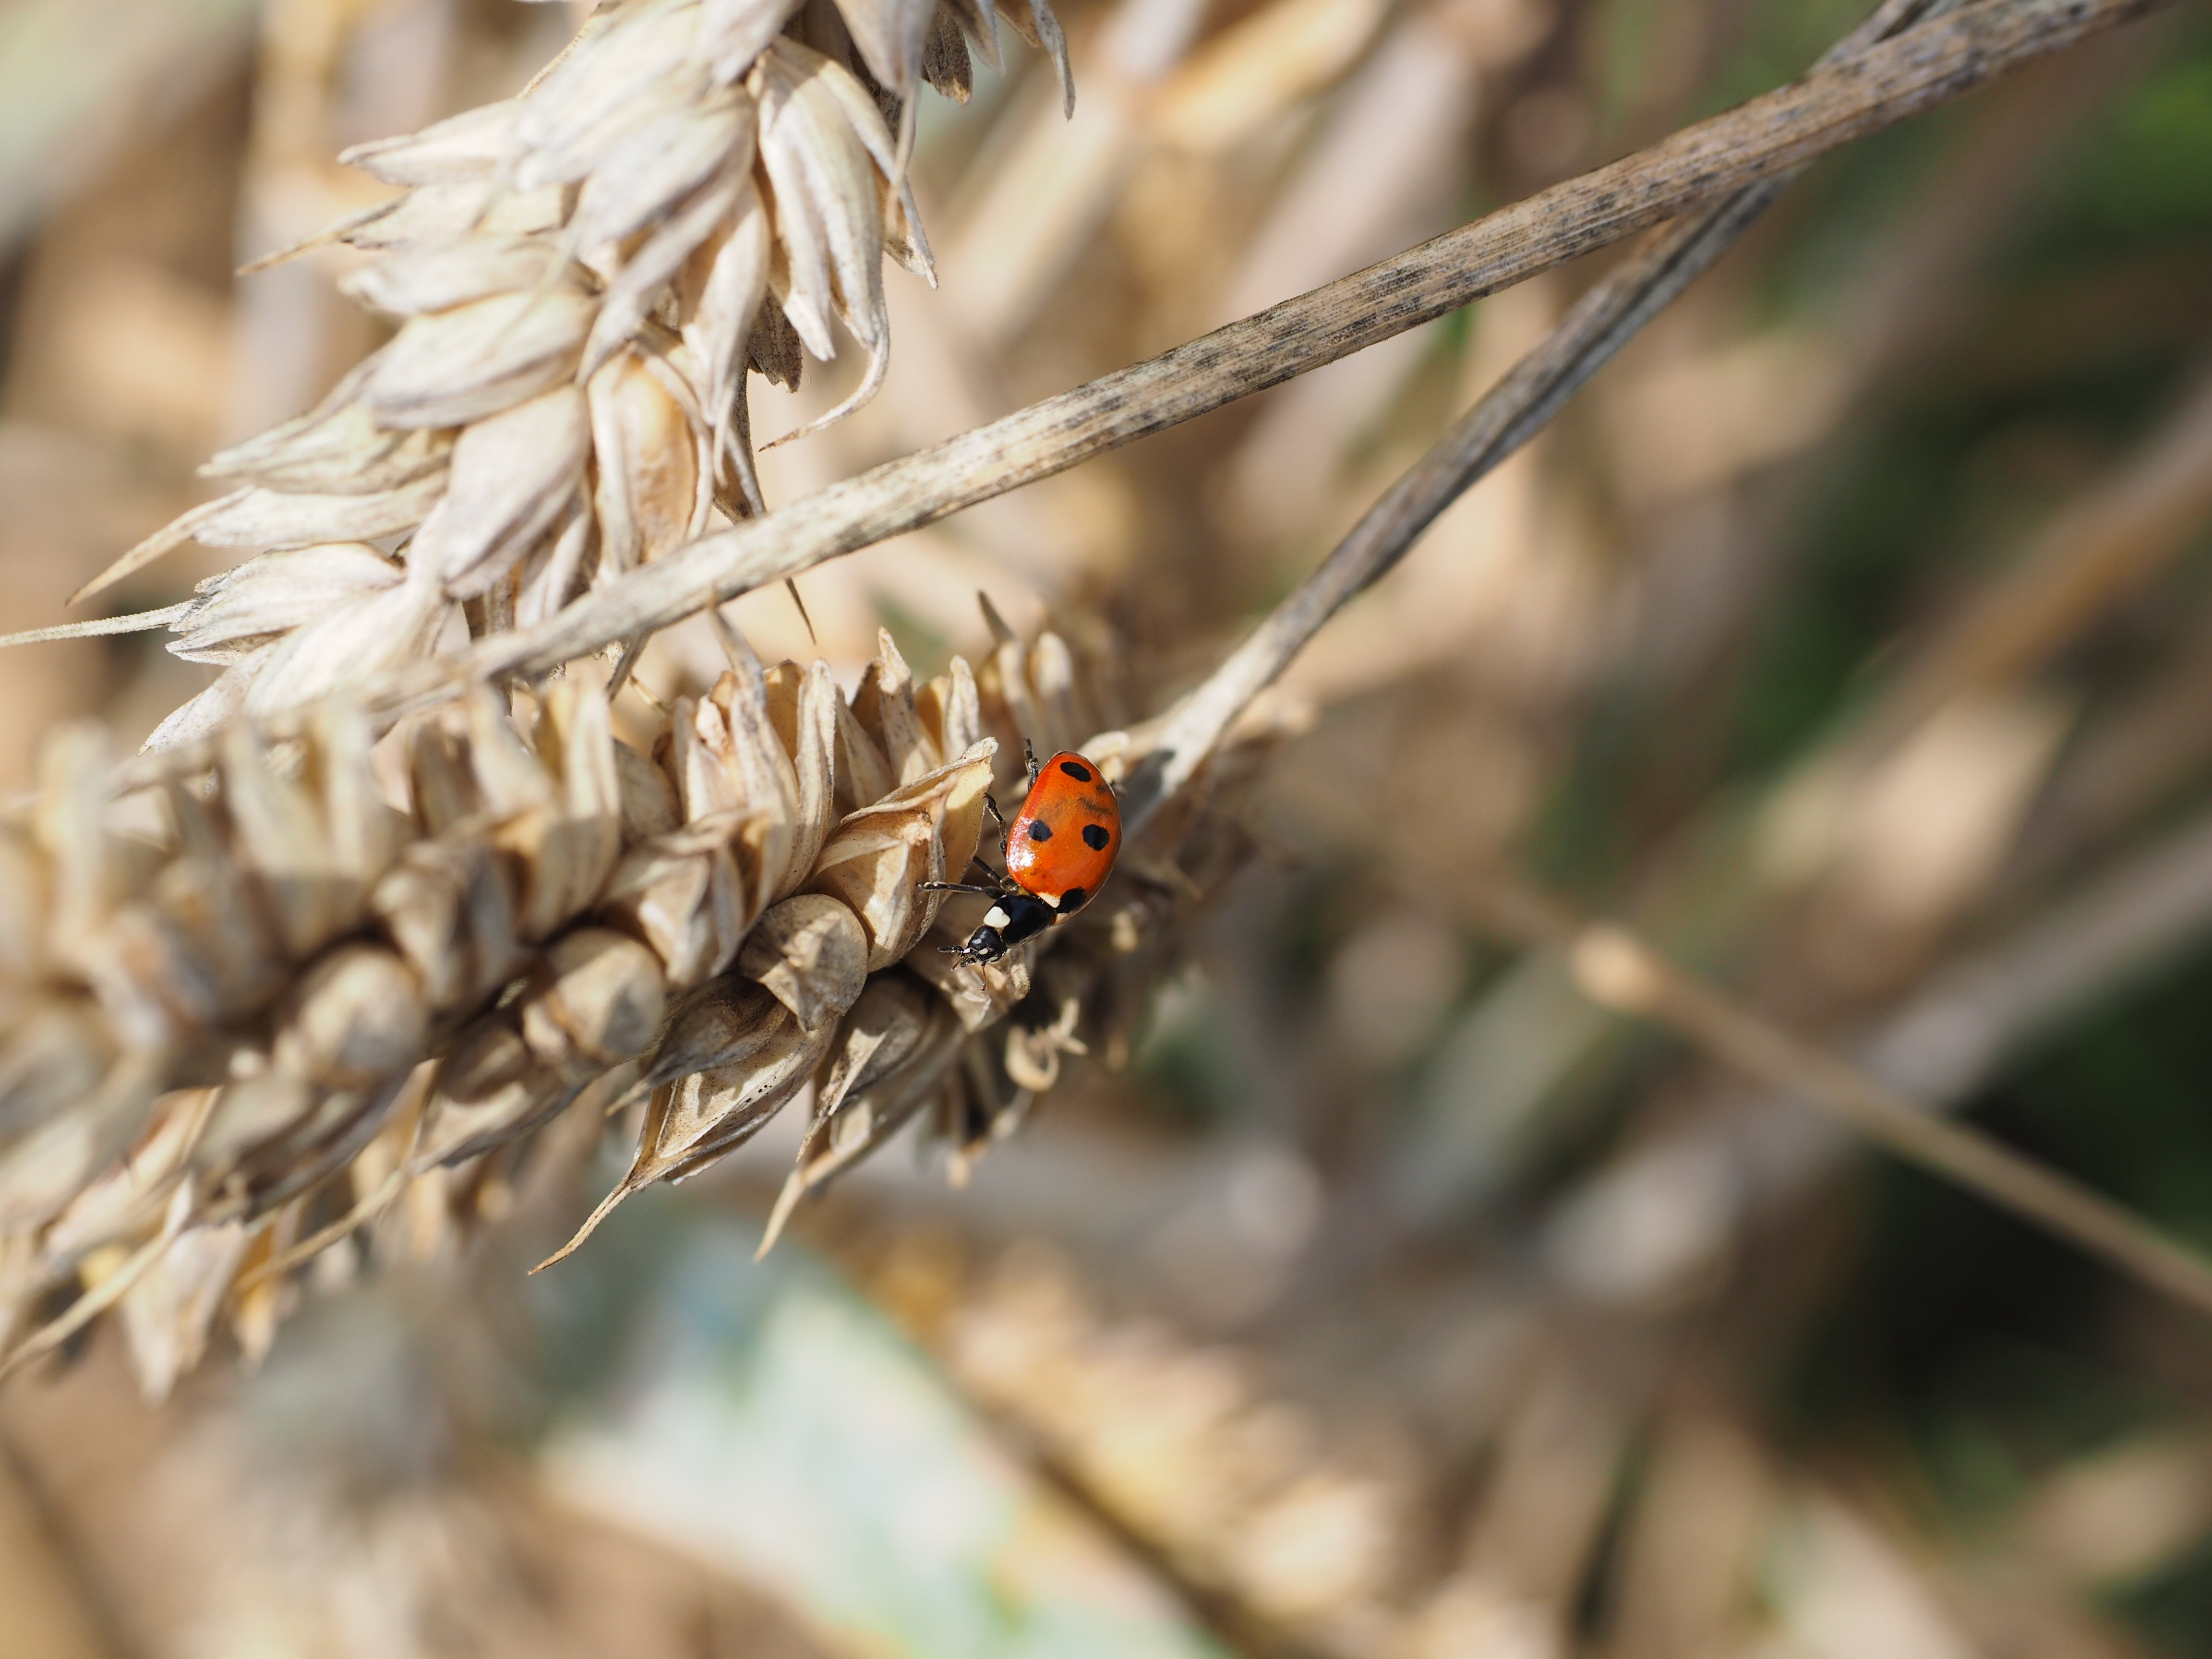
nature, grass, branch, plant, field, photography, wheat, grain, flower, animal, land, summer, ripe, wildlife, rural, food, golden, red, harvest, insect, ladybug, botany, yellow, agriculture, eat, flora, season, fauna, spike, invertebrate, twig, agricultural, cultivation, wheat field, close up, spotted, straw, cornfield, cereals, beetle, poaceae, triticum, coccinella, macro photography, arable, arthropod, corn ear, halm, siebenpunkt, pest control, ear of corn, coccinella septempunctata, triticum aestivum, grass family, membrane winged insect, pest exterminator